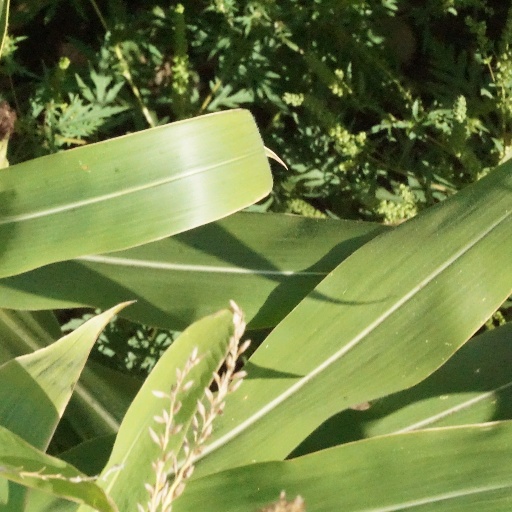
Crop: maize; corn